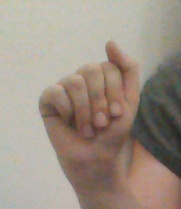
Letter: saad